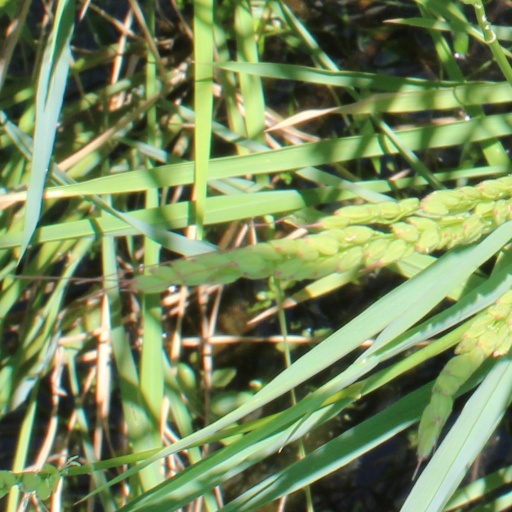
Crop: rice